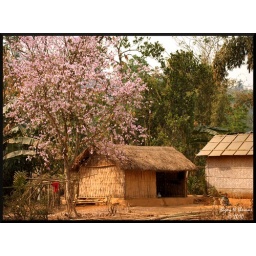
A typical house in Assam. Bamboo and clay is used for walls and roof is with grass.